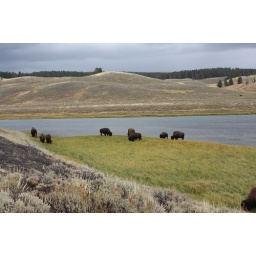
Bison just enjoying the fresh green grass by the river